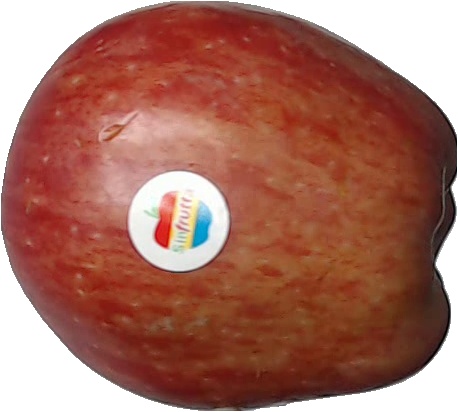
Label: apple_red_1